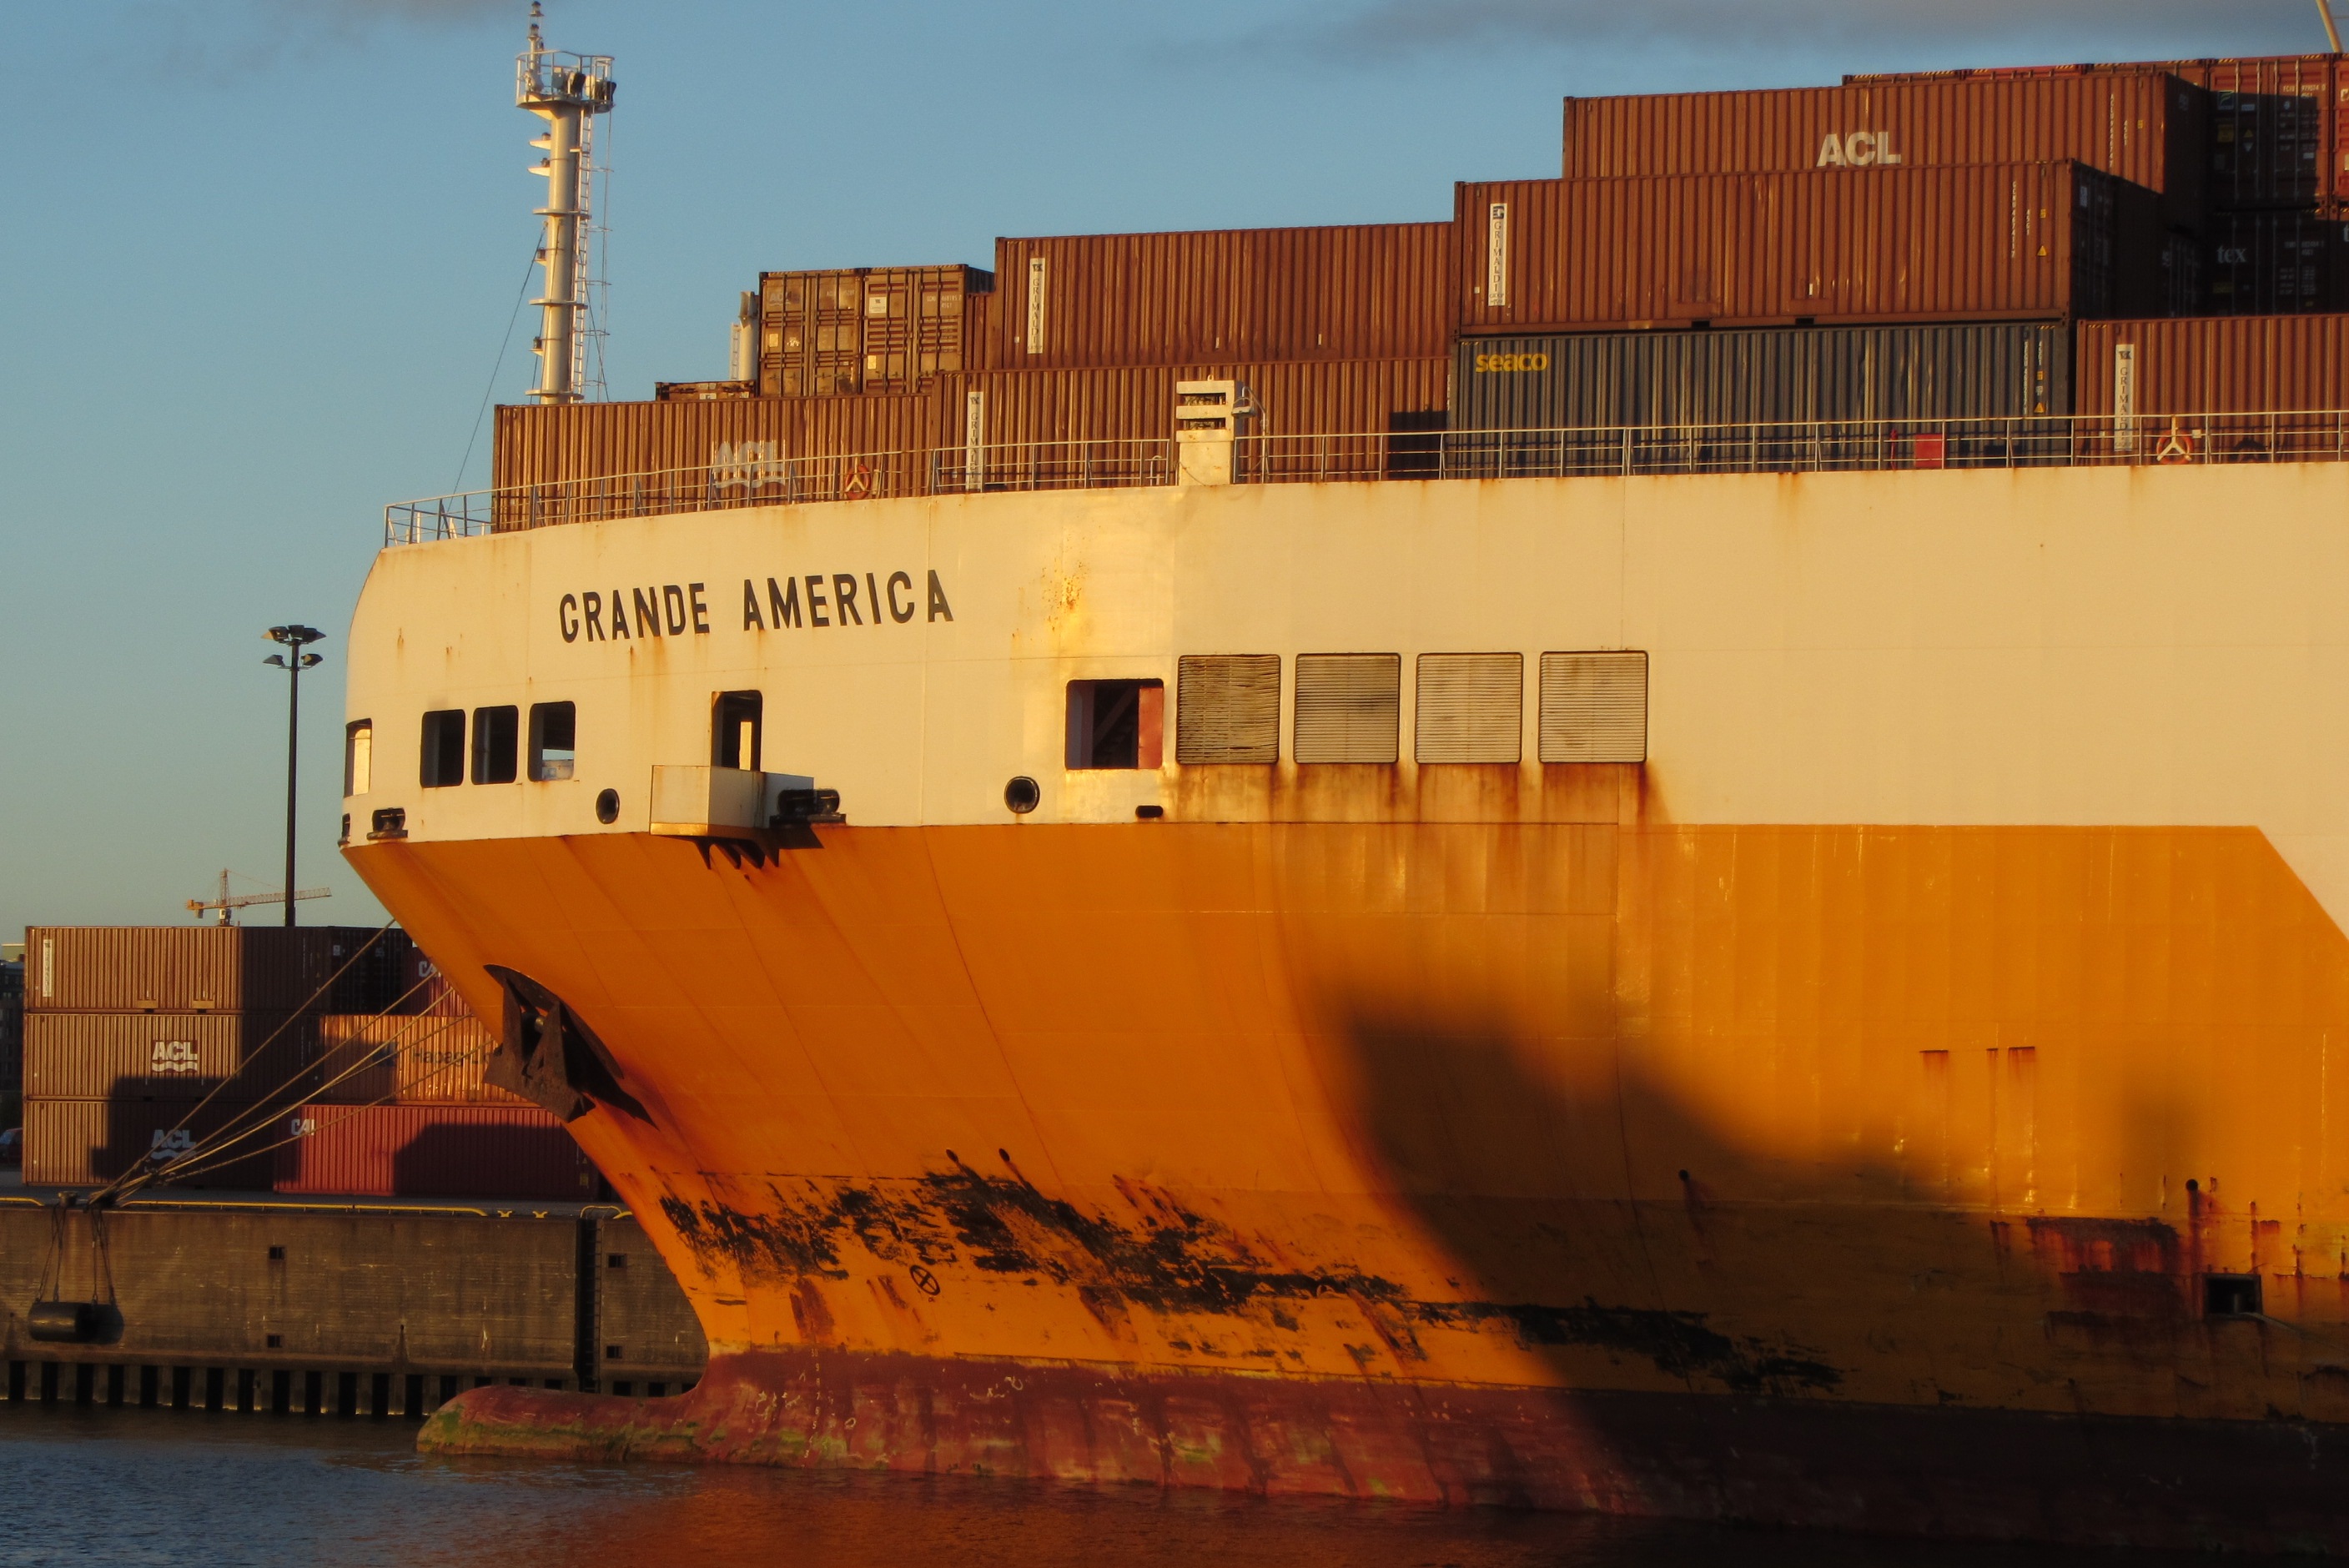
ship, transport, vehicle, port, cargo ship, waterway, cargo, freighter, watercraft, hamburg, container ship, freight transport, tank ship, bulk carrier